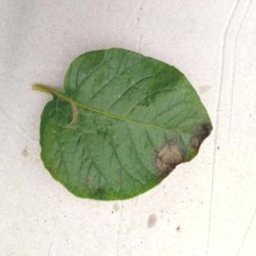
Etiqueta: Late Blight